3rd Missouri Light Battery

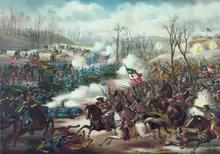
Battle of Pea Ridge

At the Battle of Pea Ridge on March 7 and 8, 1862, the battery was assigned to the command of Brigadier General Daniel M. Frost, along with Guibor's Missouri Battery and several units of the Missouri State Guard as part of the Confederate Army of the West. On the first day at Pea Ridge, the battery, along with Wade's Missouri Battery, Guibor's Battery, Clark's Missouri Battery, and a battery commanded by Lieutenant Charles W. Higgins, participated in an artillery duel with the 1st Iowa Battery. Later that day, the battery, as well as Clark's Battery and Higgin's Battery, provided artillery support for a charge made by elements of the Missouri State Guard. The fire from the batteries was described by a Union soldier as a "most terrific cannonading", but the infantry charge failed. When a Union counterattack broke the Confederate line on March 8, the 3rd Light Battery provided covering fire for the Confederate retreat before falling back as well. The battery's flag was almost left on the field, but MacDonald retrieved it before Union soldiers could capture it. After barely avoiding pursuing Union troops, the battery escaped with the rest of the Army of the West. At Pea Ridge, the battery suffered at least two casualties and fired around seven hundred rounds of ammunition. After Pea Ridge, the battery was assigned another cannon, a 6-pounder captured from Union forces during the battle.